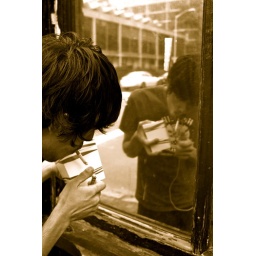
model:nestor riveramy friend stumbled to light his cigarette before work, approaching a run down frat house mirror in harvard.